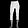
Label: Trouser